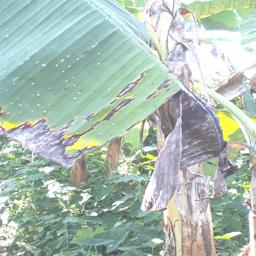
Label: BLACK SIGATOKA